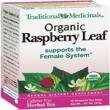
Item Name: TRADITIONAL MEDICINALS TEA,OG1,RASPBERRY LEAF, 16 BAG
Value: 1.0
Unit: Count

Price: 5.905